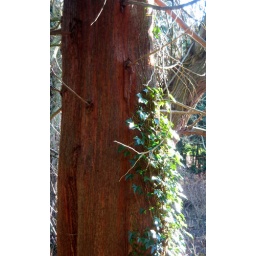
The one red tree in the woods